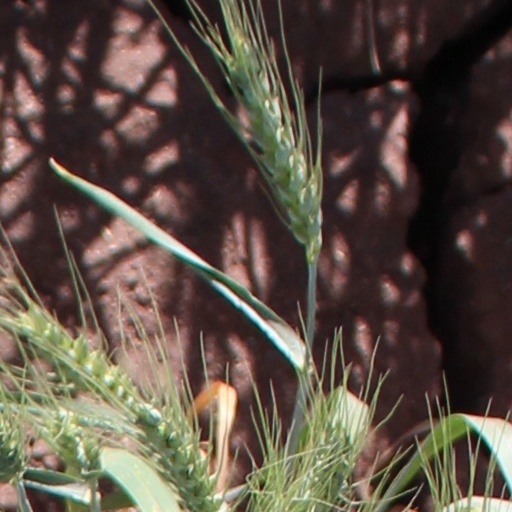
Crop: wheat